2014 Chicago Bears season

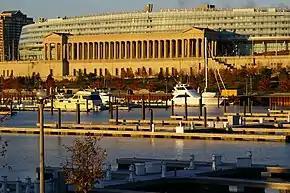
The Bears played all of their home games at Soldier Field

The Bears opened the season at home against the Buffalo Bills, who had a record of 6–10 in 2013. Entering the game, the Bears were 54–35–5 in season openers, the most wins of any team, and they had not lost an opening game since 2009, the most in the NFC and second-most in the NFL behind the New England Patriots. The Bears were 7–4 against the Bills, with their last meeting being a 22–19 victory in Toronto in 2010, while winning 40–7 in the last game between the two at Soldier Field; the Bears had won all five meetings between the two in Chicago. When comparing the two teams in 2013 statistically, the Bears had the advantage in three offensive categories (points scored, total offense, and passing offense), while the Bills had the second-best rushing offense, compared to the Bears' 16th-ranked rushing game. On defense, the Bears were outmatched in all three categories (total defense, rushing defense, and passing defense), but are one spot higher than Buffalo in turnover ratio (+5 to +3). Scout.com's Jeremy Stoltz writes that one of the players the Bears must contain is the defensive tackle duo of Mario Williams and Marcell Dareus, who had a combined 139 total tackles, 18.0 sacks and two forced fumbles during 2013. While the Bears' offensive line boasted the fourth-least sacks, none of the five starters played in the preseason. As a result, to combat the rush, the Bears need Jay Cutler to release the ball quickly. For the Bears' defense, Stoltz stated all the Bears needed to do was stop Buffalo's running backs Fred Jackson and C. J. Spiller, as the Bills had the second-best rushing attack in the league. The Bears were favored to win by seven points, the third-largest spread of the week. Matt Forté, Charles Tillman, and Robbie Gould were the captains for the game. David Fales, Kelvin Hayden, Tony Fiammetta, Khaseem Greene, Charles Leno, David Bass and Cornelius Washington were inactive for the game.